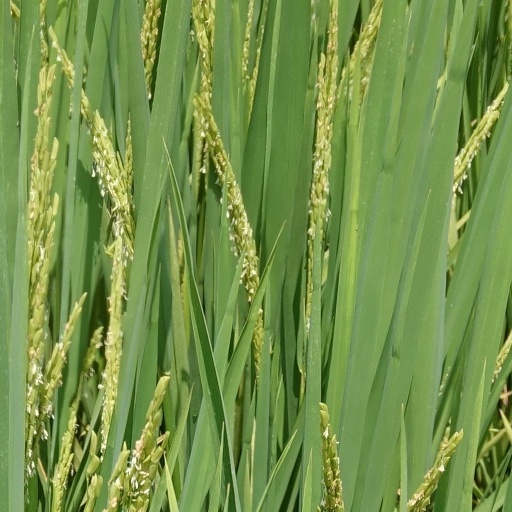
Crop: rice